Pat Quinn (politician)

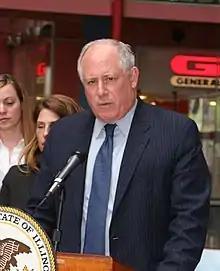
Governor Quinn at the Green expo in 2009

On January 13, 2011, Quinn signed legislation to impose comprehensive state spending caps and enable Illinois to have sufficient revenue for education, healthcare, public safety, human services, and actuarially-required pension funding for state employees and teachers.